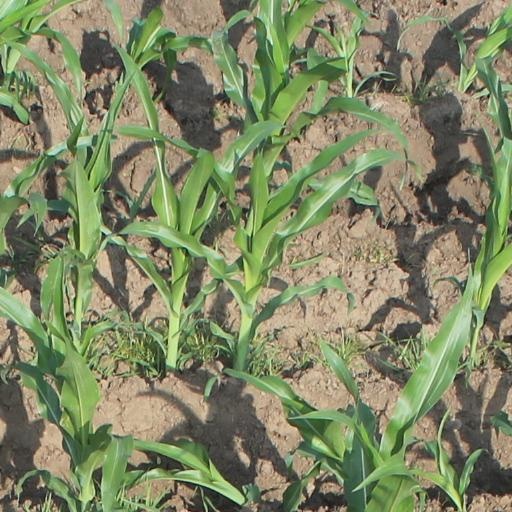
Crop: maize; corn